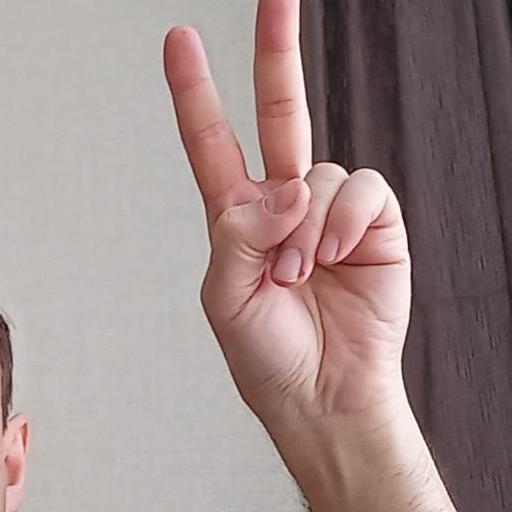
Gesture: peace